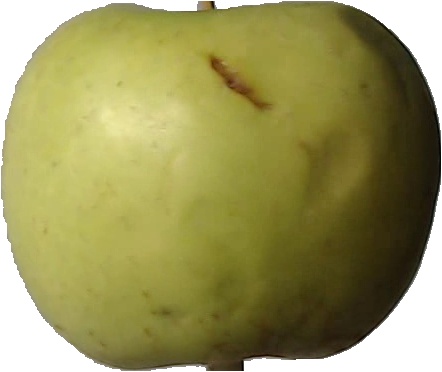
Label: apple_golden_3